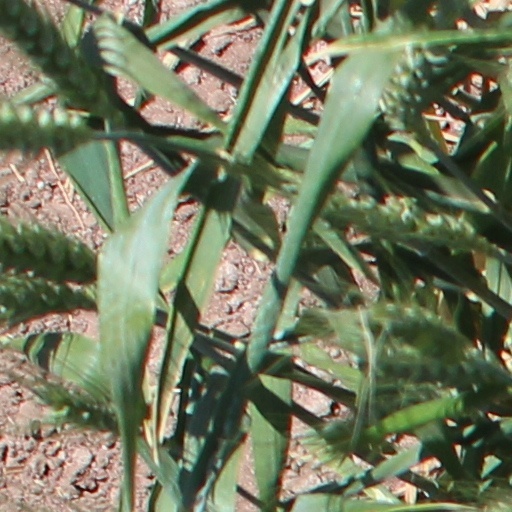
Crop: wheat